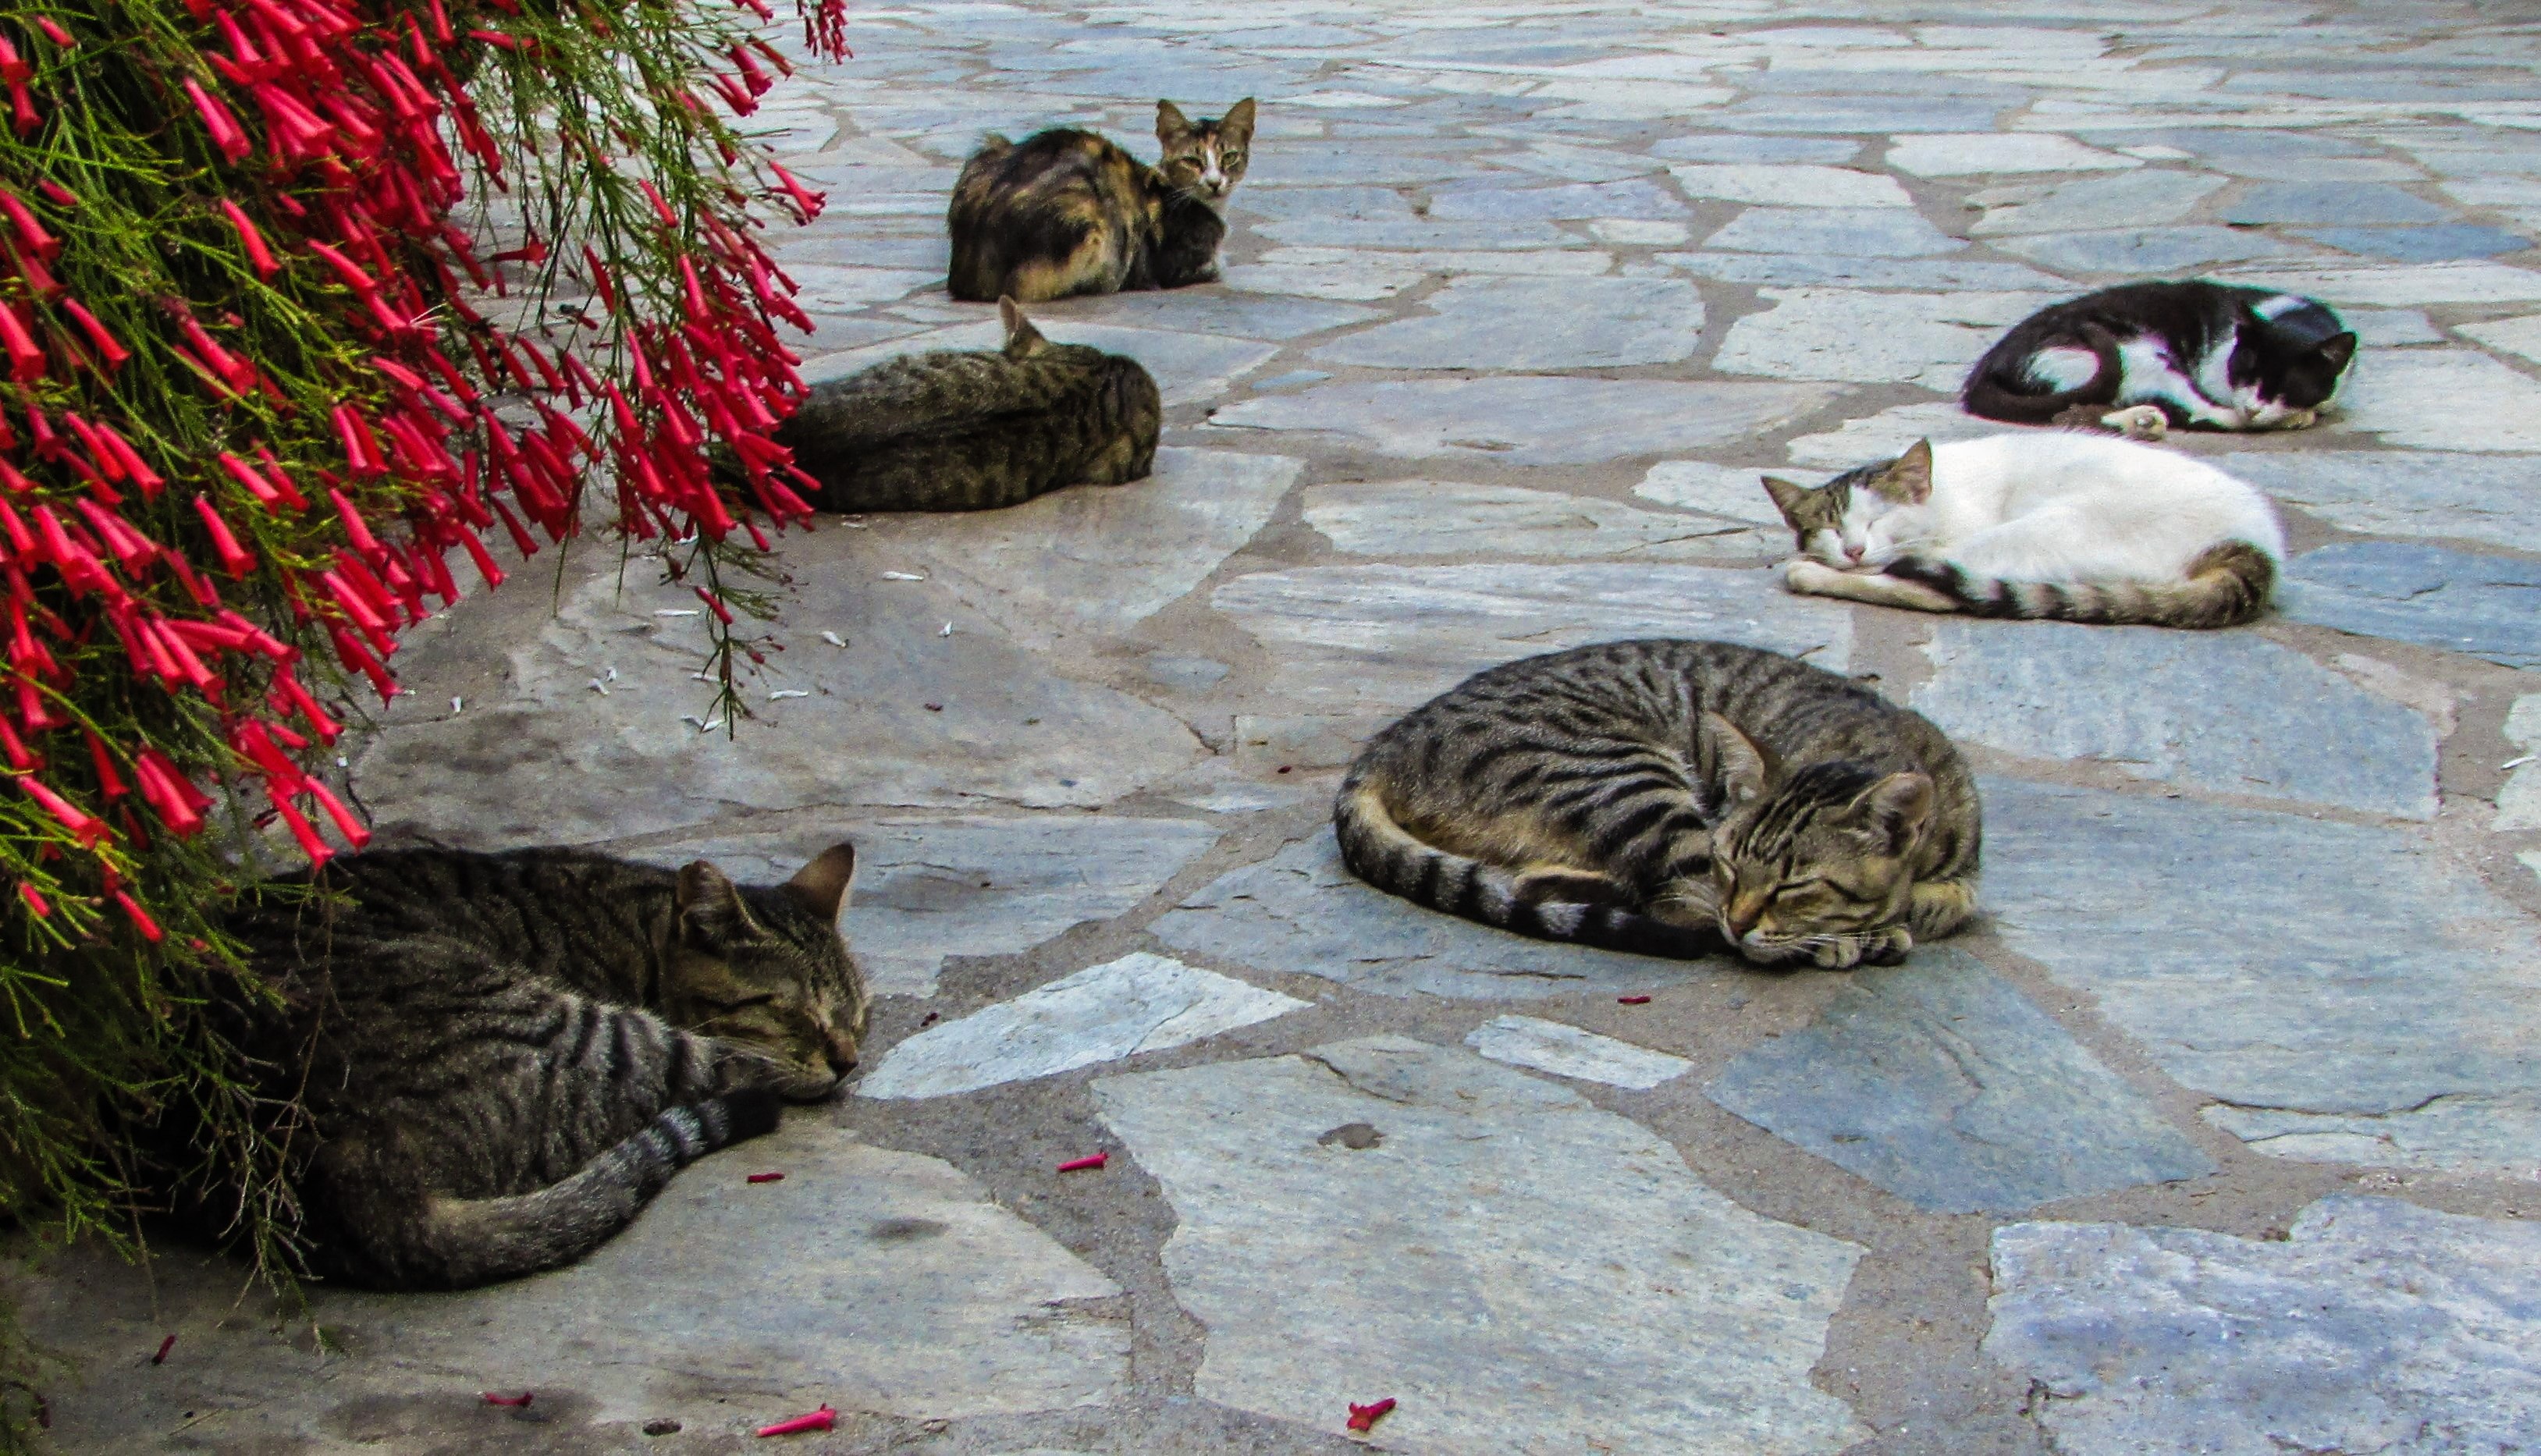
animal, cute, wildlife, relax, kitten, cat, sleeping, reptile, fauna, cats, lazy, sleep, relaxation, courtyard, monastery, vertebrate, funny, greece, resting, adorable, lying, skiathos, laziness, evagkelistria, small to medium sized cats, cat like mammal